Hungarians

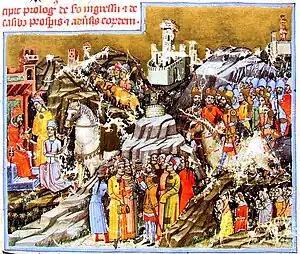
Hungarian conquest of the Carpathian Basin (Chronicon Pictum, 1358)

The Hungarians arrived in the Carpathian Basin, a geographically unified but politically divided land, after acquiring thorough local knowledge of the area from the 860s onwards.